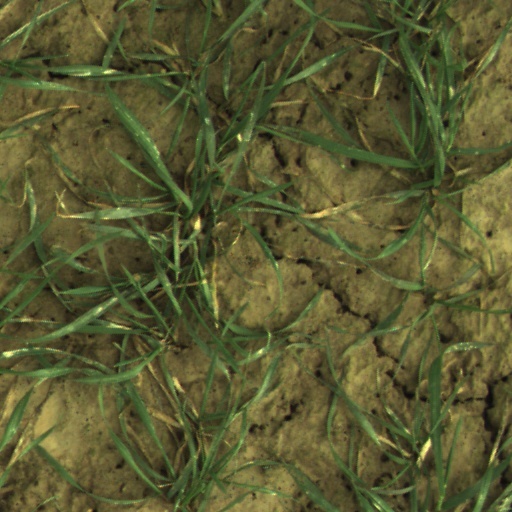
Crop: wheat